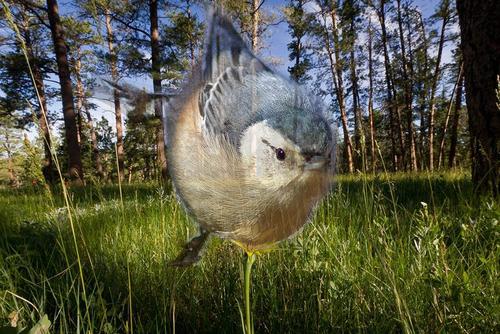
Bird species: White_breasted_Nuthatch
Bird type: landbird
Background: land